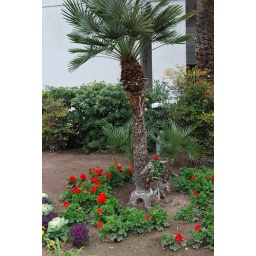
mom needs to plant a palm tree in her garden